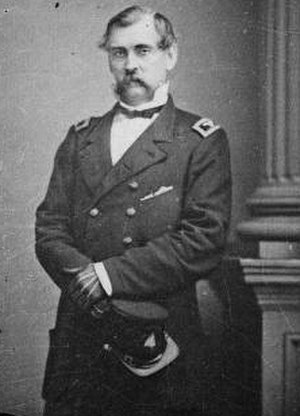
Charles Ferguson Smith
C. F. Smith
Generalmajor Charles Ferguson Smith, USA
Charles Ferguson Smith var en karriereofficer i De Forenede Staters hær, som deltog i den Mexicansk-amerikanske krig og den amerikanske borgerkrig som general i Unionshæren.